Cambridgeshire Lodes

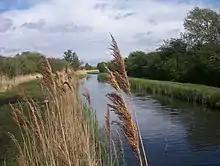
Wicken Lode

Reach Lode joins the River Cam at Upware, a further below Swaffham Bulbeck Lode, and runs for to the village of Reach. From Reach, a defensive rampart and ditch, called Devil's Dyke, ran for a further in a straight line to Ditton Green. The ditch is around deep and the rampart some high. It was built in the Anglo-Saxon period, and is listed as a Scheduled Ancient Monument, while the chalk grasslands which it contains have resulted in it being a designated Site of Special Scientific Interest (SSSI).